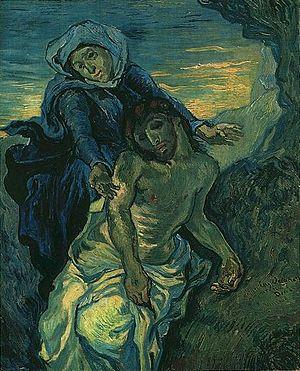
La Collection d'Art religieux moderne des Musées du Vatican, en italien : Musei Vaticani, Collezione Arte Religiosa Moderna, est une collection de peintures, dessins et de sculptures. Elle occupe 55 pièces : l'appartement d'Alexandre VI, les deux étages de la Salette Borgia, une série de pièces en dessous de la chapelle Sixtine et une série de pièces au rez-de-chaussée.